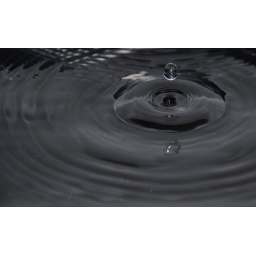
Taken by J.Dove. Drips from plastic sandwitch bag into a paint tral